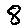
Label: 8